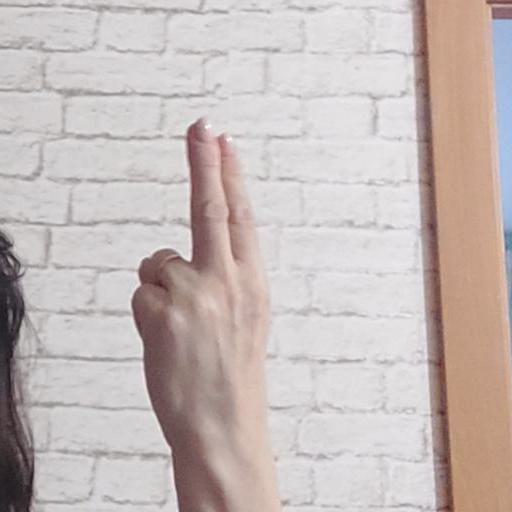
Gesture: two_up_inverted